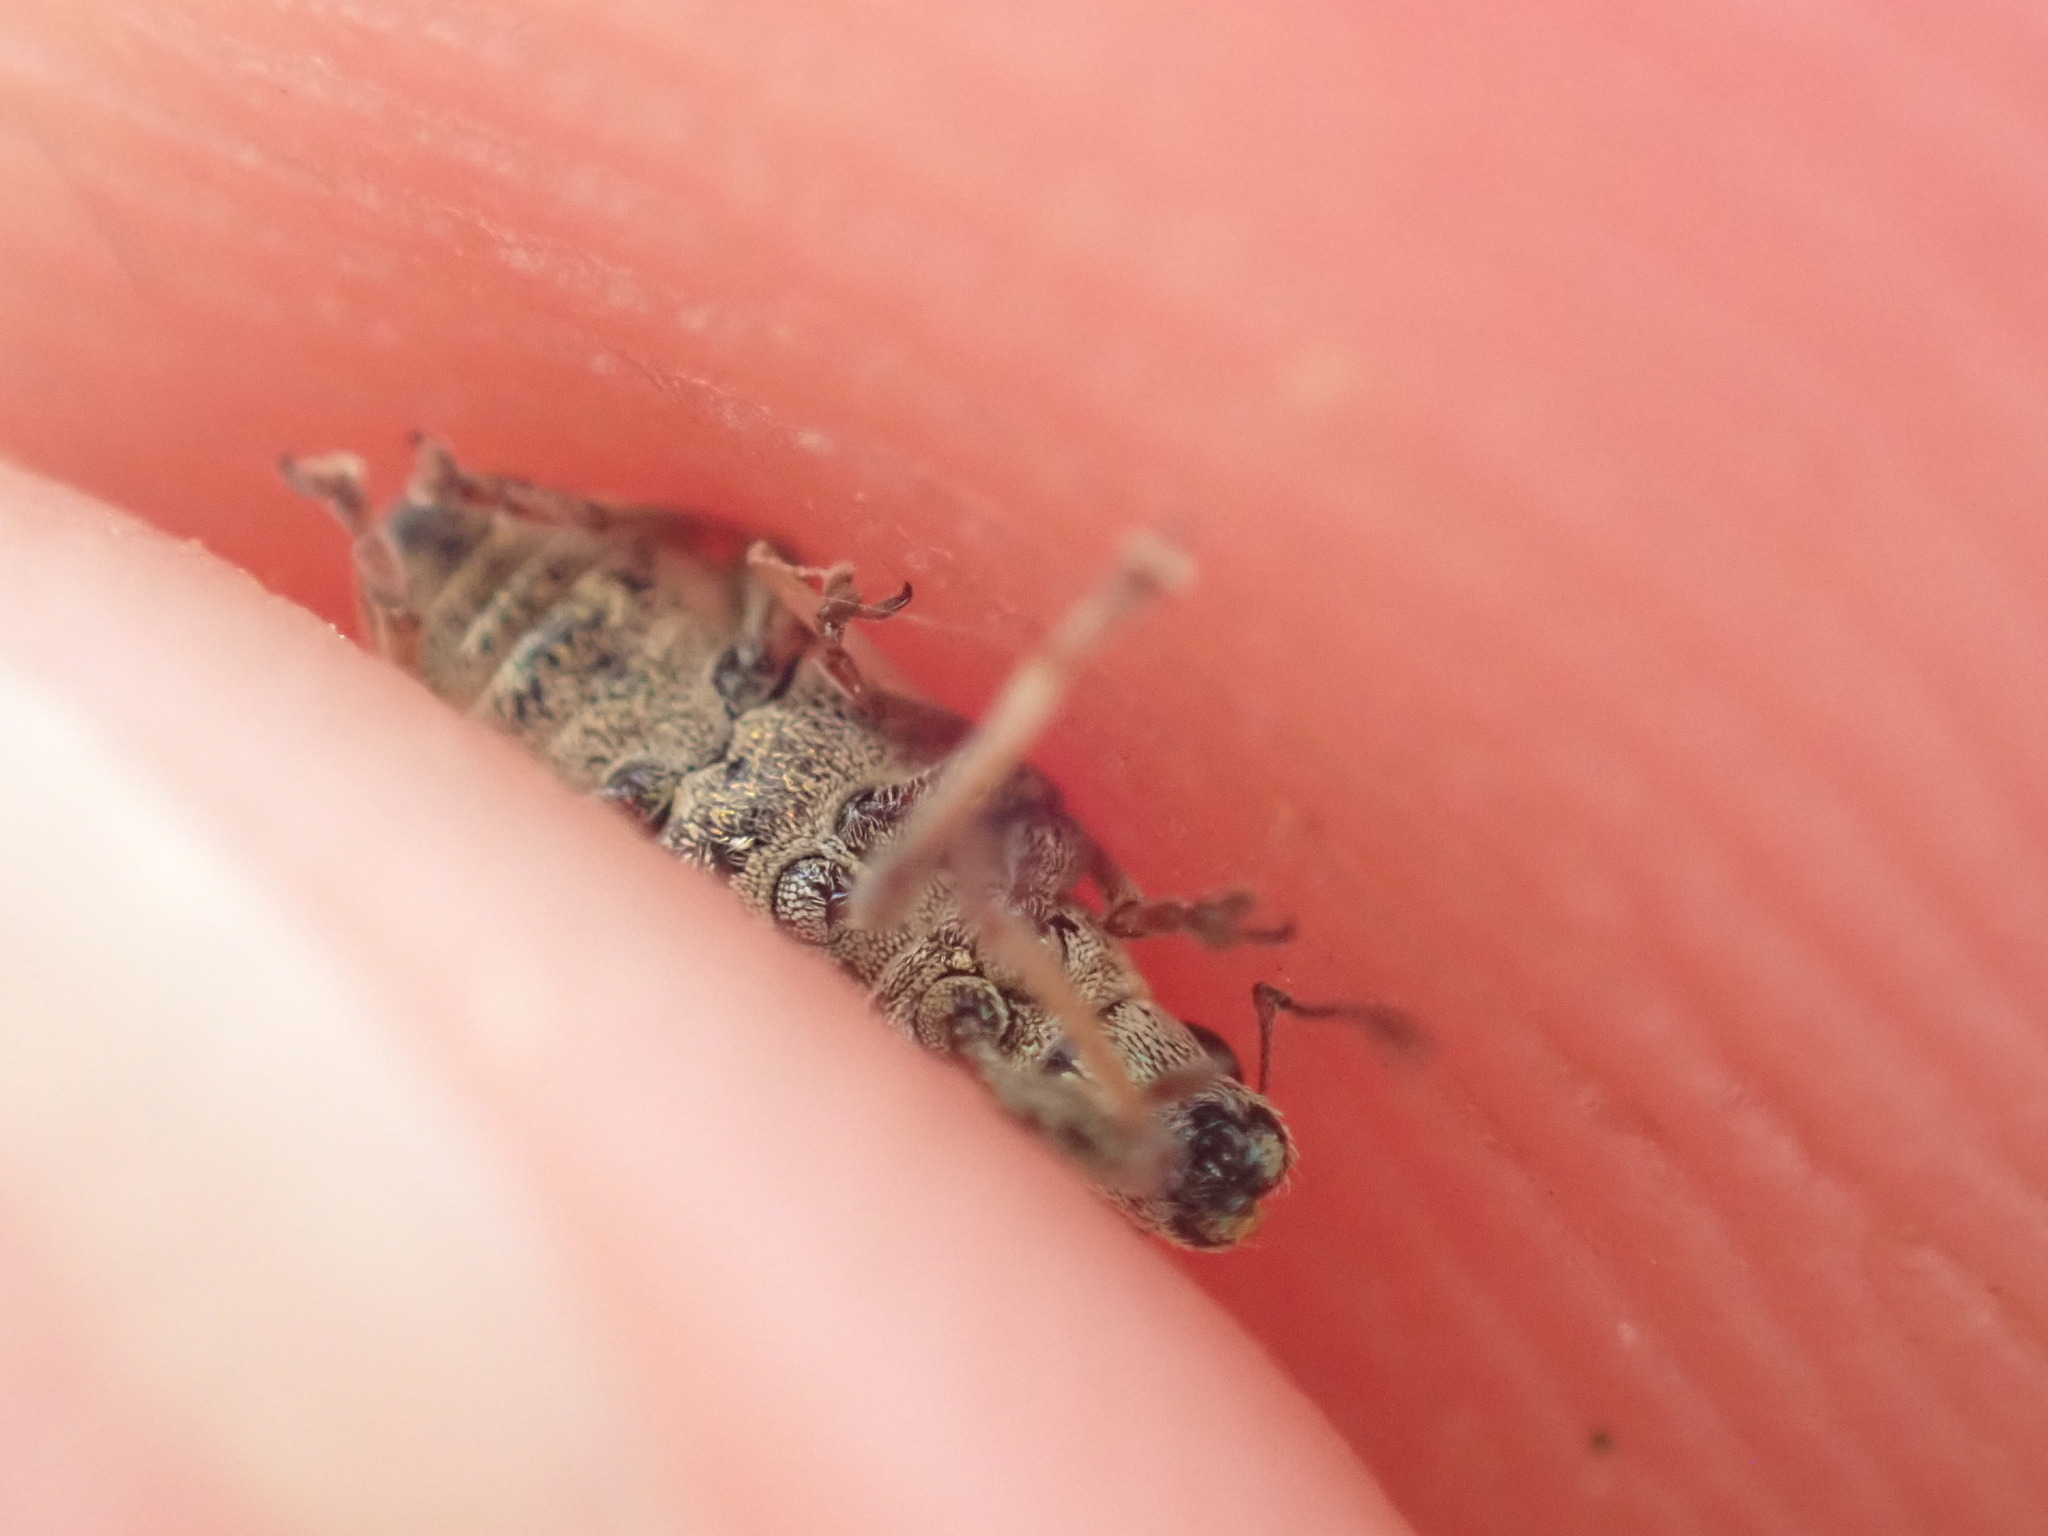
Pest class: pea_leaf_weevil